First Czechoslovak Republic

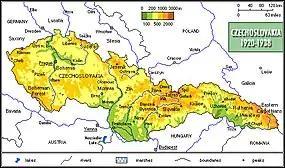
Czechoslovakia, 1920–1938

The operation of the new Czechoslovak government was distinguished by stability. Largely responsible for this were the well-organized political parties that emerged as the real centers of power. Excluding the period from March 1926 to November 1929, when the coalition did not hold, a coalition of five Czechoslovak parties constituted the backbone of the government: Republican Party of Agricultural and Smallholder People, Czechoslovak Social Democratic Party, Czechoslovak National Social Party, Czechoslovak People's Party, and Czechoslovak National Democratic Party. The leaders of these parties became known as the "Pětka" ("pron. pyetka") (The Five). The Pětka was headed by Antonín Švehla, who held the office of prime minister for most of the 1920s and designed a pattern of coalition politics that survived until 1938. The coalition's policy was expressed in the slogan "We have agreed that we will agree." German parties also participated in the government in the beginning of 1926. Hungarian parties, influenced by irredentist propaganda from Hungary, never joined the Czechoslovak government but were not openly hostile: